ZMap (software)

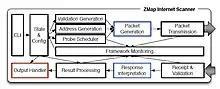
ZMap architecture

ZMap iterates on techniques utilized by its predecessor, Nmap, by altering the scanning method in a few key areas. Nmap sends out individual signals to each IP address and waits for a reply. As replies return, Nmap compiles them into a database to keep track of responses, a process that slows down the scanning process. In contrast, ZMap uses cyclic multiplicative groups, which allows ZMap to scan the same space roughly 1,300 times faster than Nmap. The ZMap software takes every number from 1 to 2-1 and creates an iterative formula that ensures that each of the possible 32-bit numbers is visited once in a pseudorandom order. Building the initial list of numbers for every IP address takes upfront time, but it is a fraction of what is required to aggregate a list of every sent and received probe. This process ensures that once ZMap starts sending probes out to different IPs, an accidental denial of service could not occur because an abundance of transmissions would not converge on one subnet at the same time.